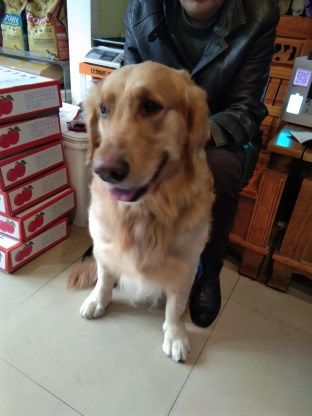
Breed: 5355-n000126-golden_retriever